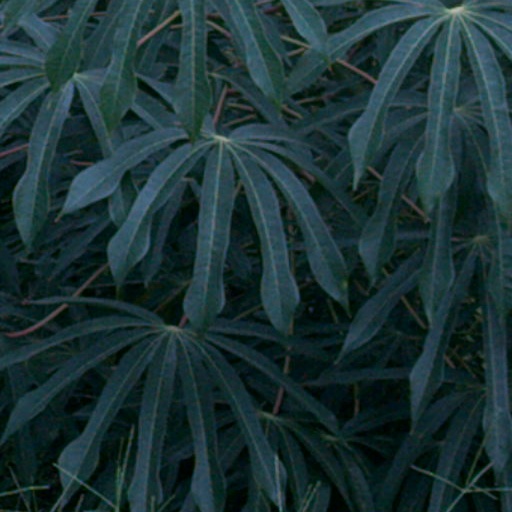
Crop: cassava